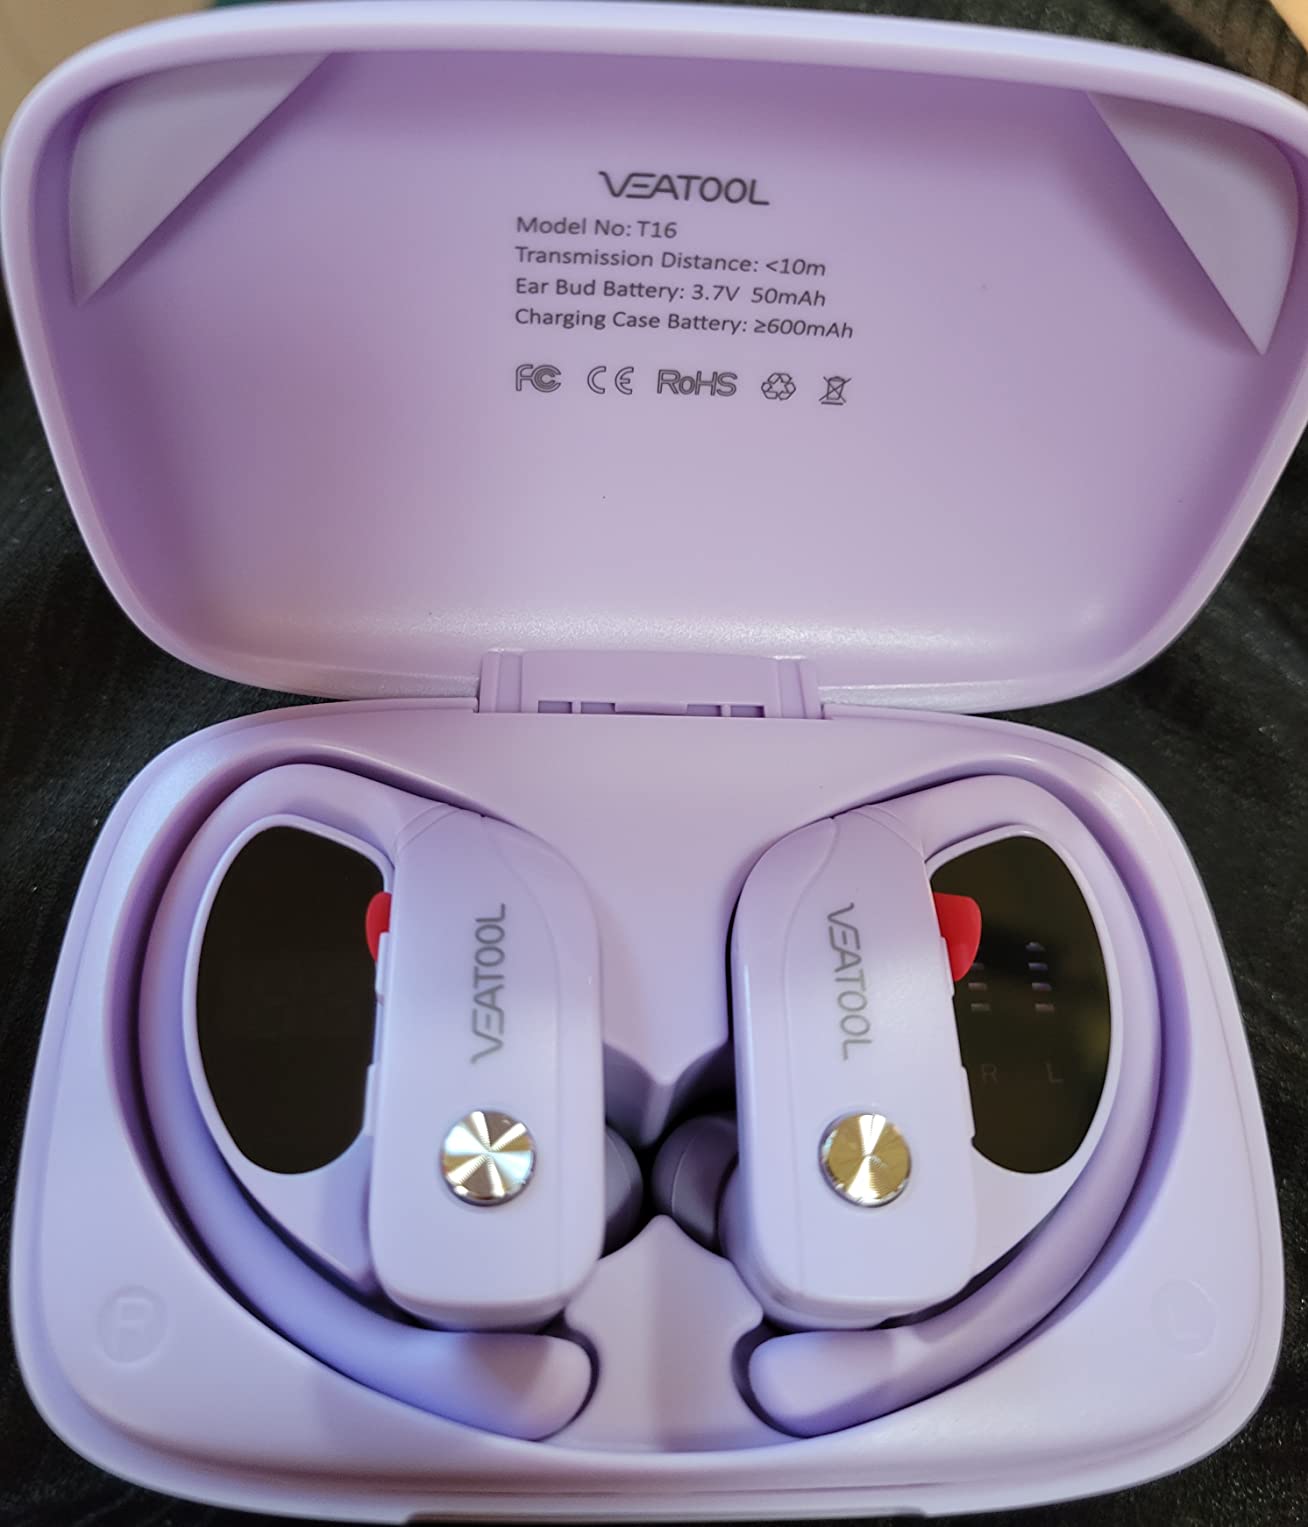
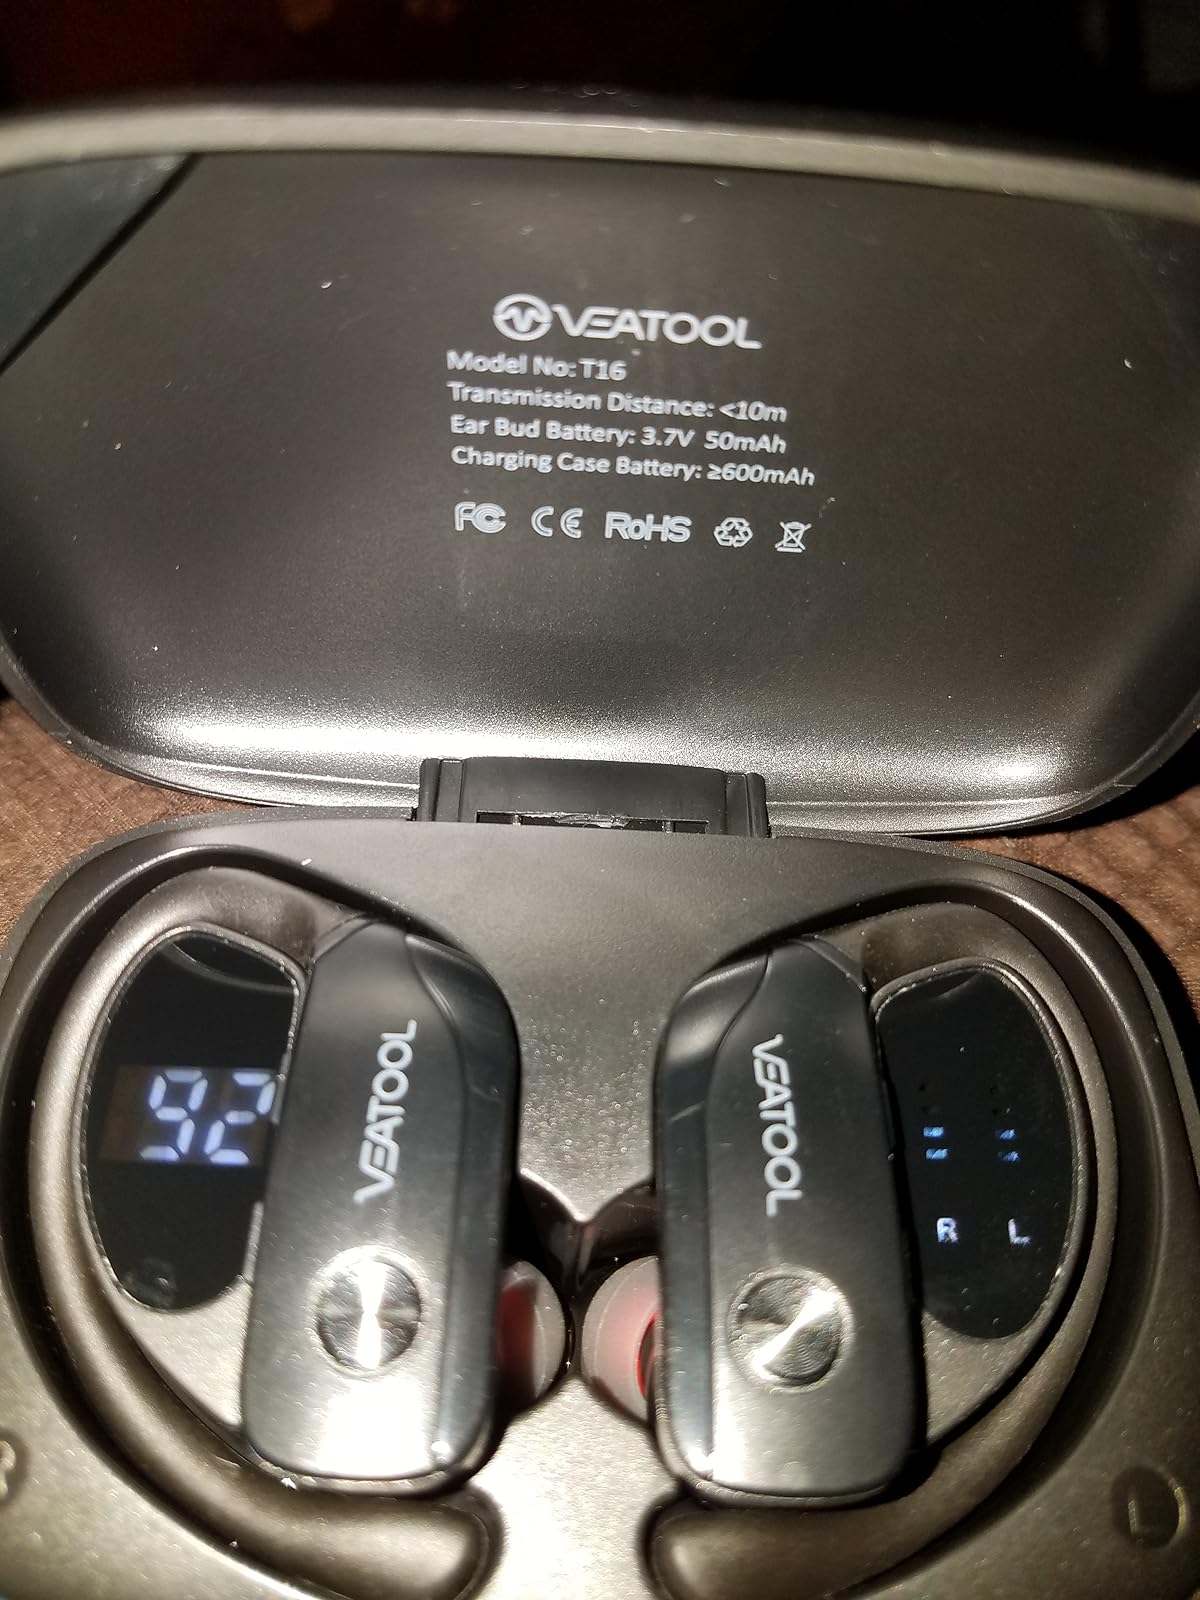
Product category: earbuds
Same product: no